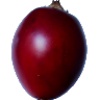
Label: Tamarillo 1